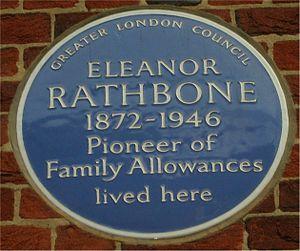
Eleanor Florence Rathbone, née à Londres le 12 mai 1872 et morte le 2 janvier 1946 dans la même ville, est une femme politique britannique, réformiste sociale, essayiste et militante féministe. Elle est députée au parlement britannique de 1929 à sa mort.